Vignale, Haute-Corse

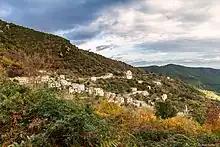
Vue du village de Vignale

Vignale is a commune in the Haute-Corse department of France on the island of Corsica.